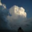
Label: cloud